Ganarew

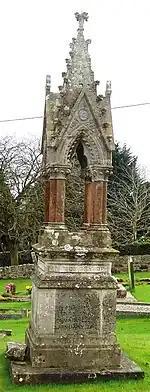
Gothic monument in the churchyard

The parish church, which is within the Church of England Diocese of Hereford, is dedicated to St Swithin. A Grade II listed building, it was rebuilt in about 1850 by John Prichard. The graveyard contains a Gothic pinnacle memorial to the Bannerman family who lived nearby at Wyastone Leys.